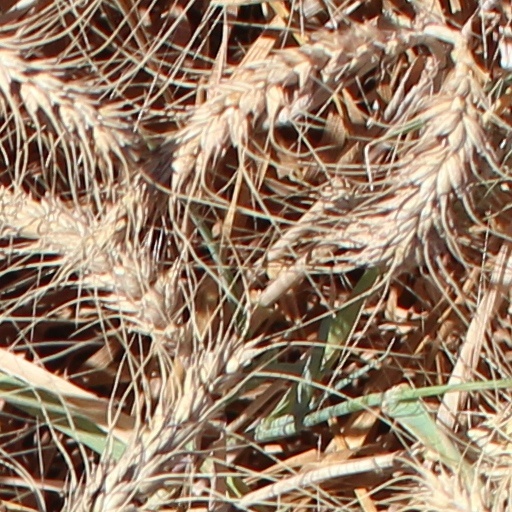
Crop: wheat